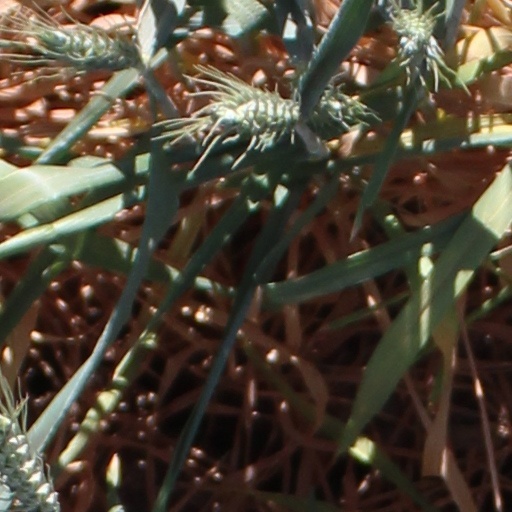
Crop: wheat